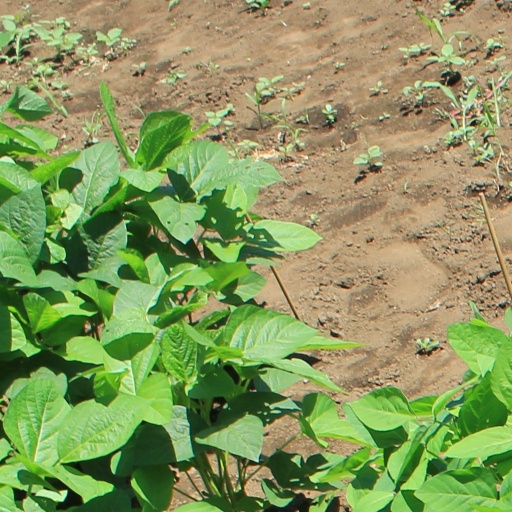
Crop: soybean